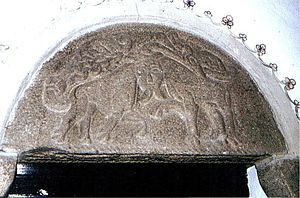
Svostrup Kirke
Tympanon over vestdør
Svostrup Kirke, tympanon over vestdør
Svostrup Kirke er en kirke i Svostrup Sogn i det tidligere Hids Herred, Viborg Amt, nu Silkeborg Kommune. Kirken ligger på vejen mellem Skanderborg og Viborg og har formodentlig været et naturligt bedested for vejfarende. Kor og skib er opført i romansk tid af granitkvadre over skråkantsokkel.